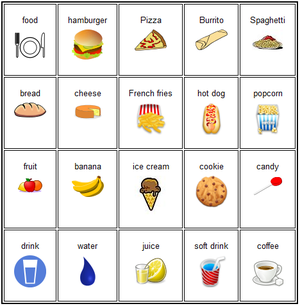
La communication améliorée et alternative est un terme générique qui englobe les méthodes de communication utilisées pour compléter ou remplacer la parole ou l'écriture pour les personnes ayant une déficience dans la production ou la compréhension du langage. La CAA est utilisée par des personnes présentant un large éventail de troubles de la parole et du langage, y compris des déficiences congénitales telles que la paralysie cérébrale, la déficience intellectuelle et l'autisme, ou des troubles acquis tels que la sclérose latérale amyotrophique et la maladie de Parkinson. La CAA peut être utilisée à titre permanent ou temporaire.